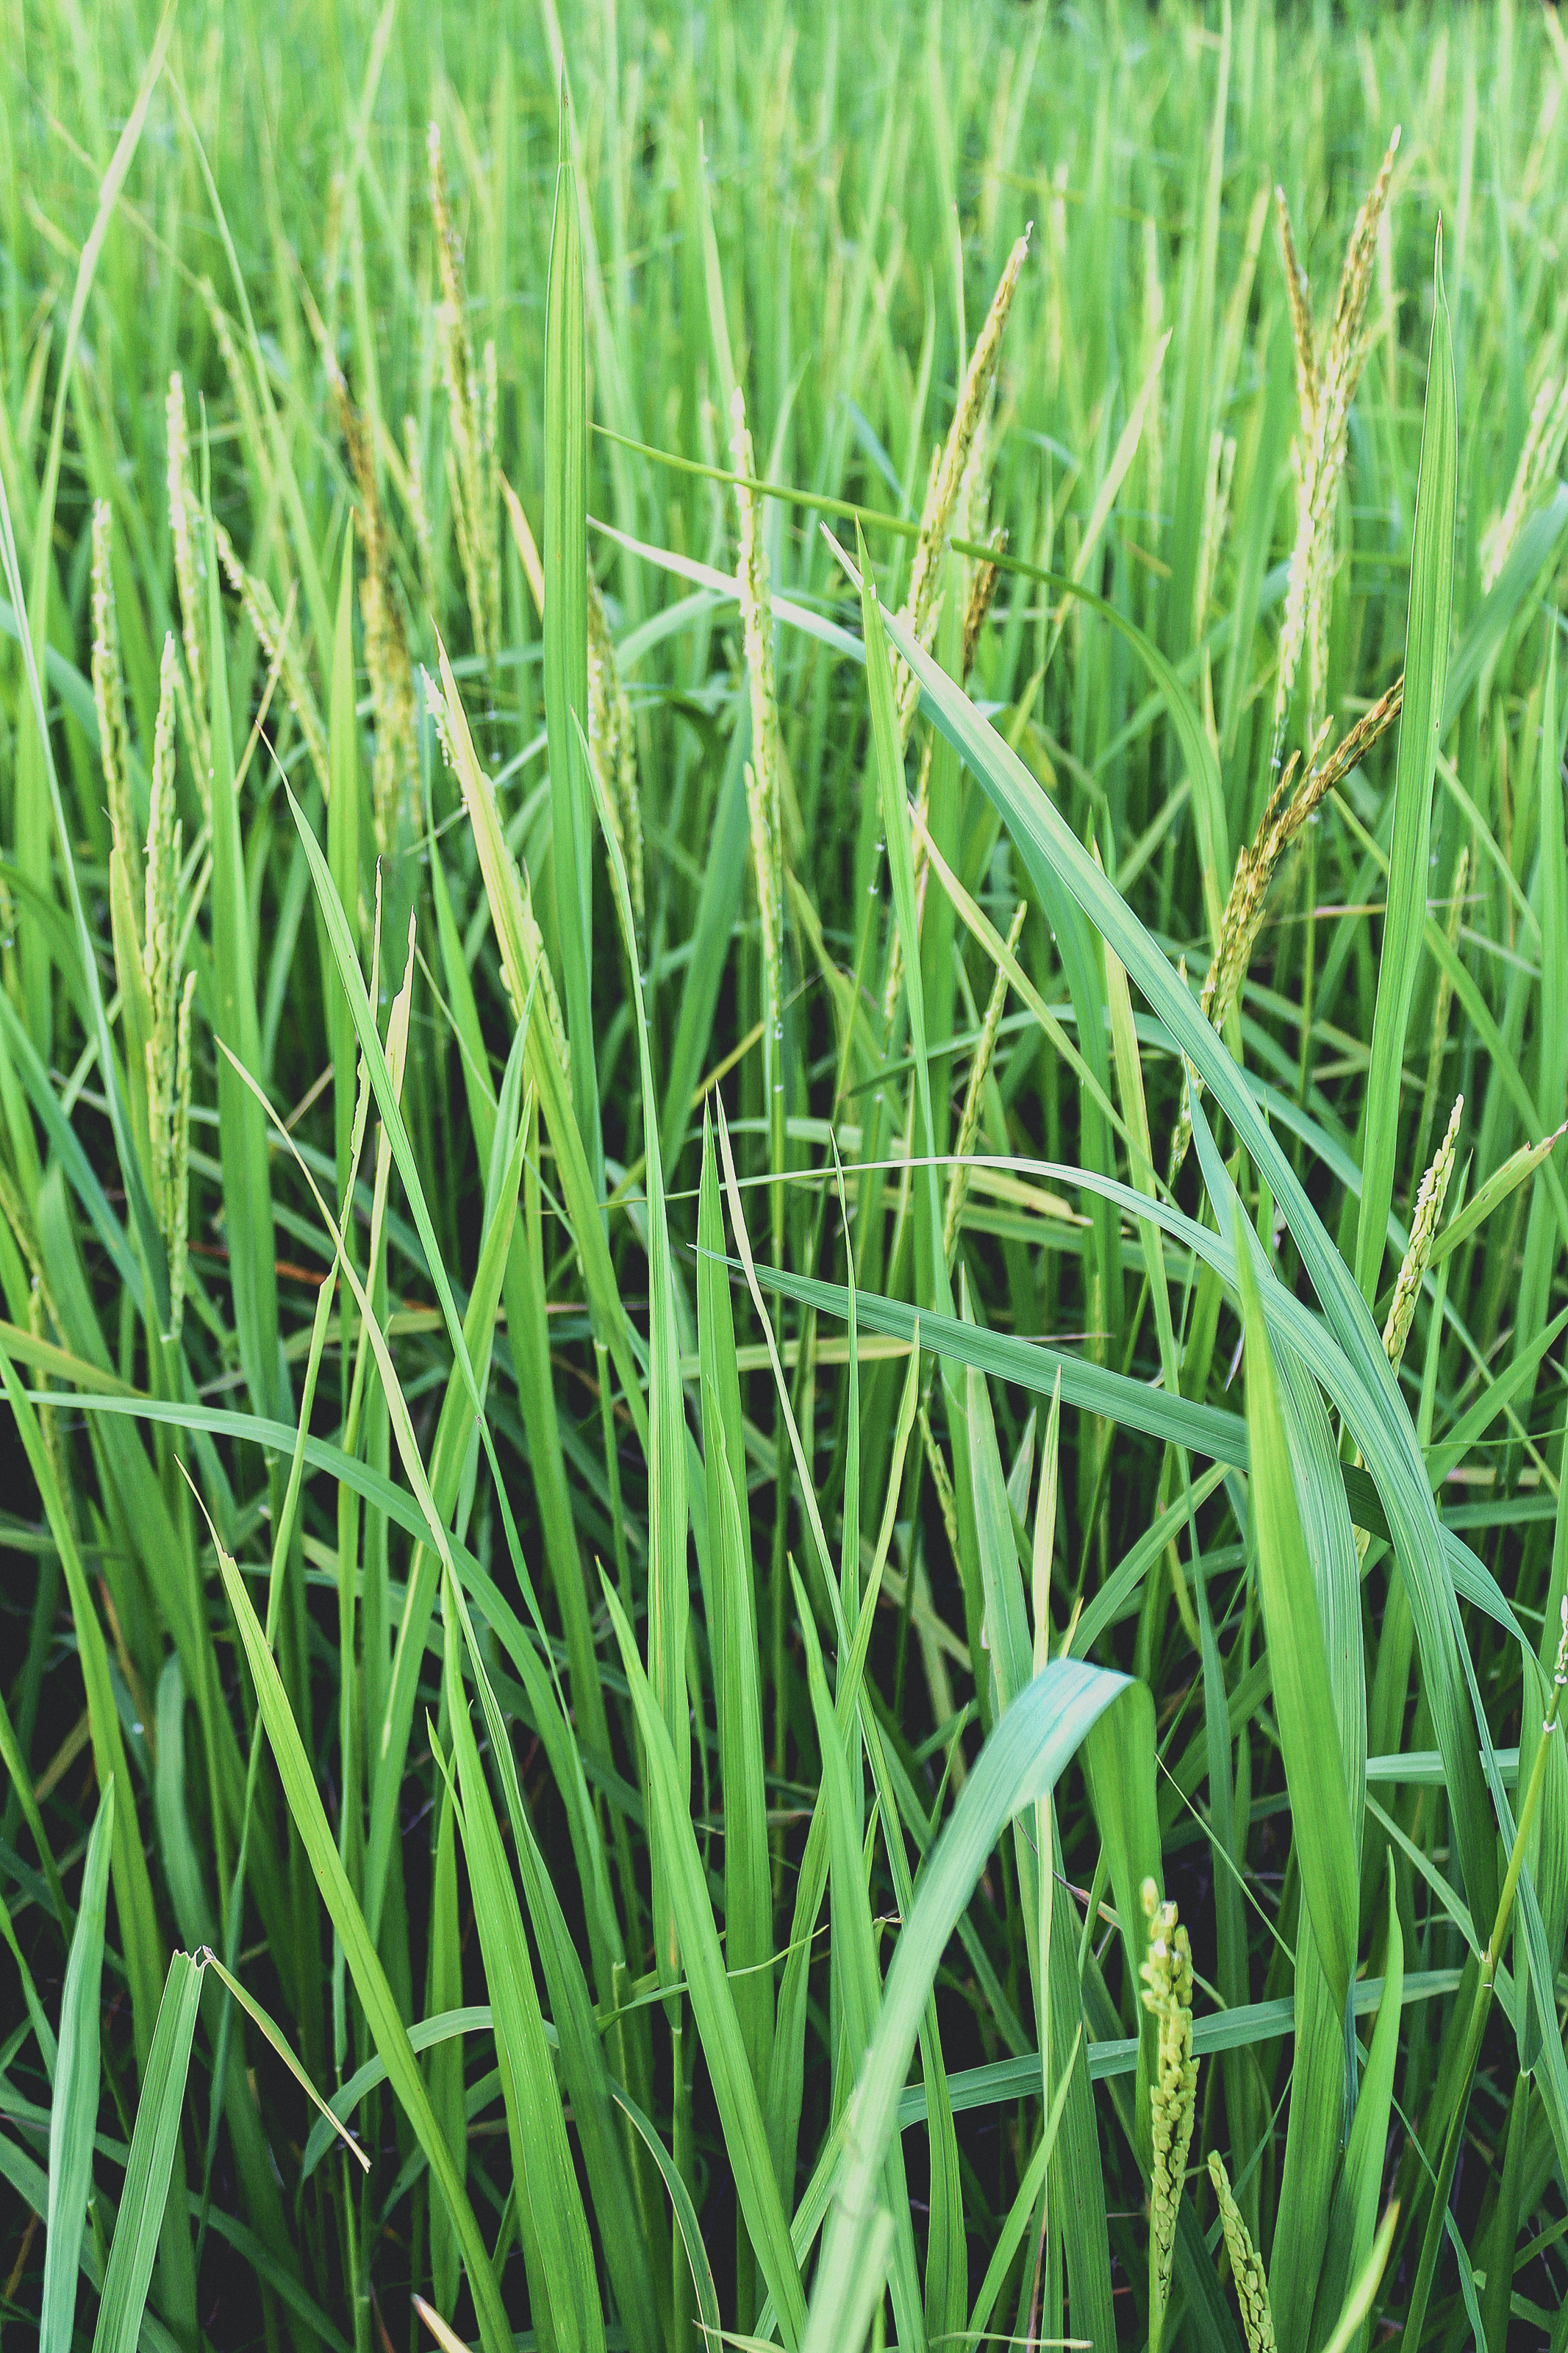
rice, green, farm, nature, field, agriculture, outdoor, plant, background, food, yellow, harvest, landscape, countryside, asia, natural, thailand, paddy, sky, crop, grass, rural, grain, ripe, farming, asian, season, land, growth, flora, grass family, sweet grass, chrysopogon zizanioides, moisture, hierochloe, sedge family, yellow nutsedge, wheatgrass, plant stem, arrowgrass, commodity, arrowgrass family